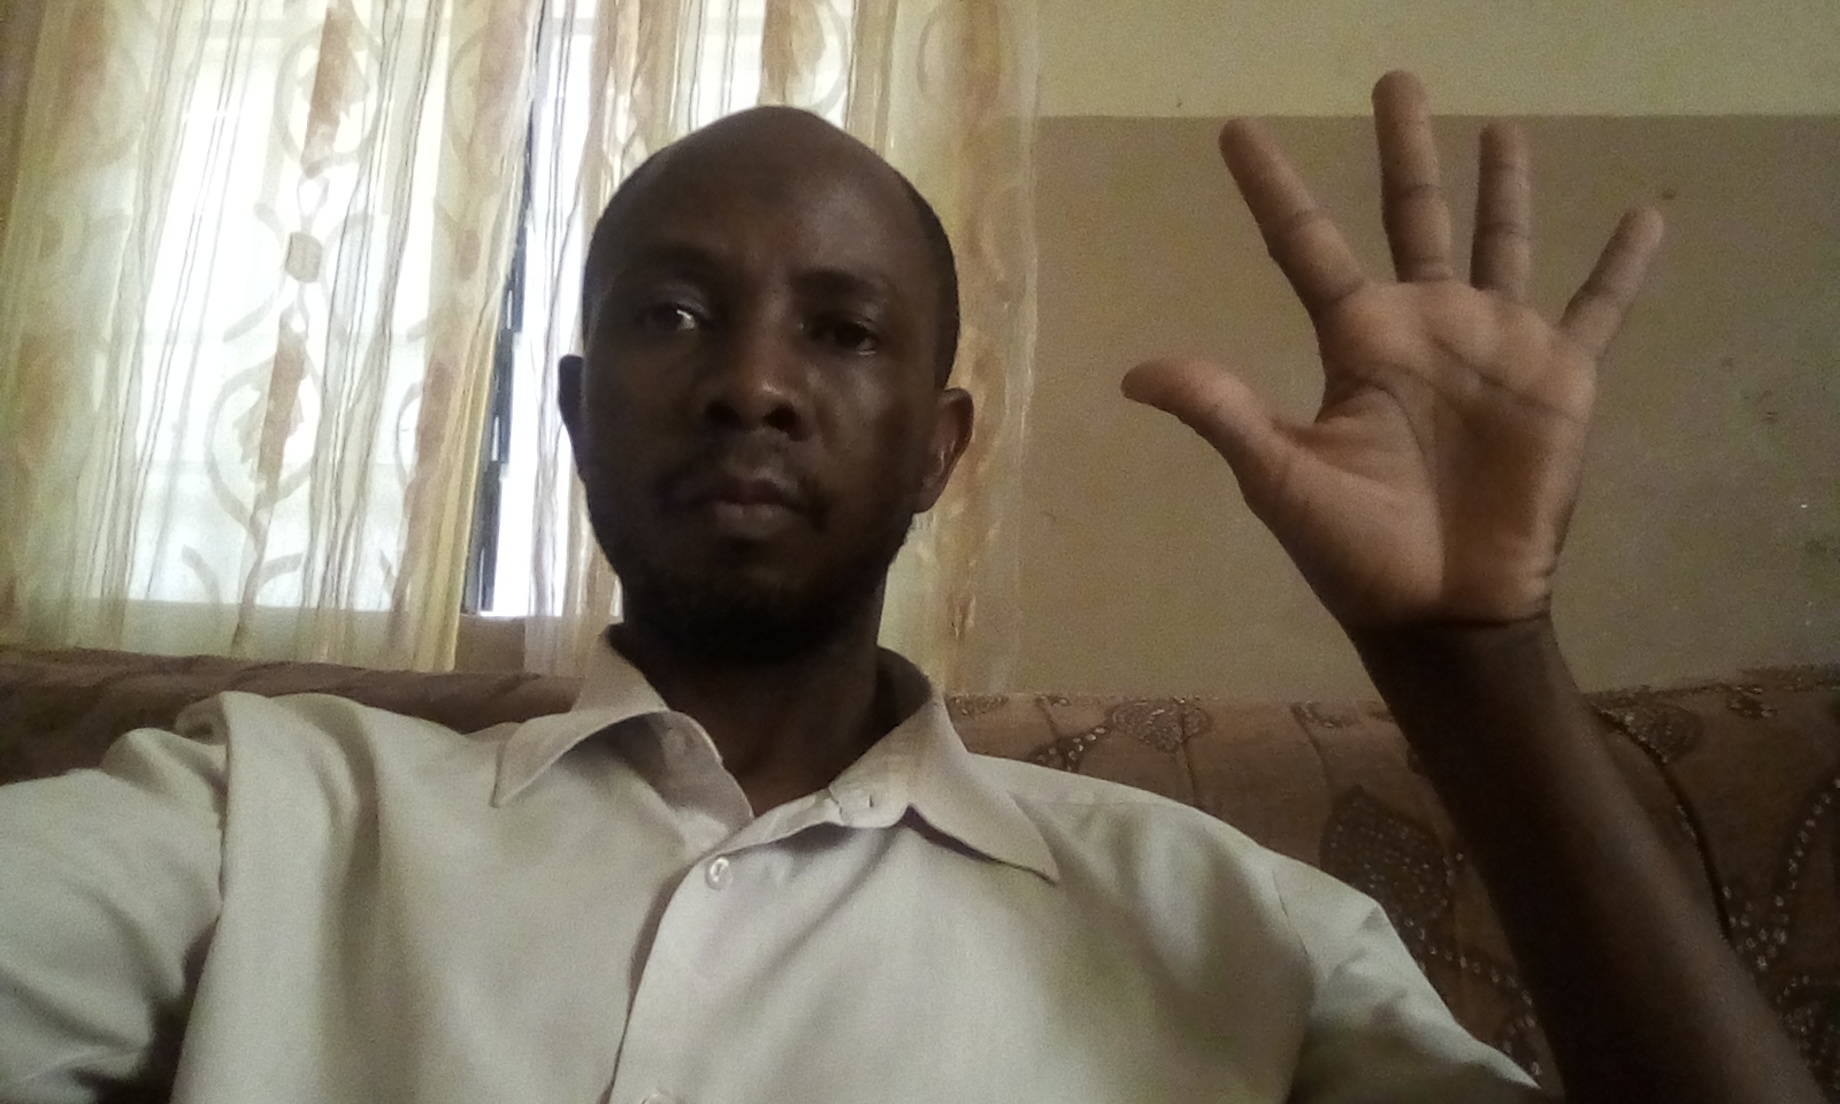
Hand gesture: palm